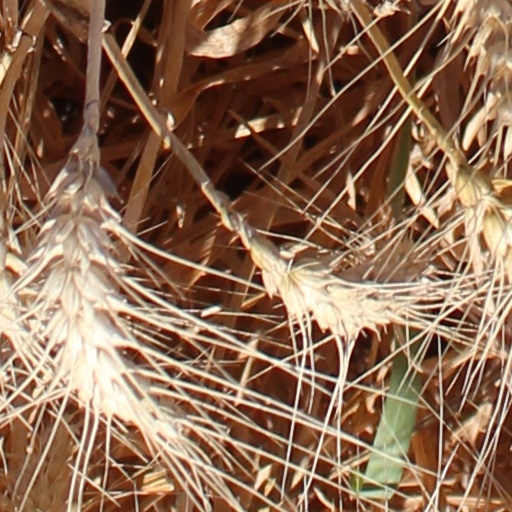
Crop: wheat